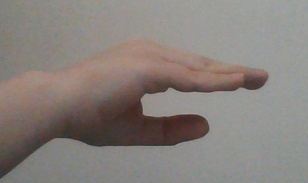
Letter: jeem